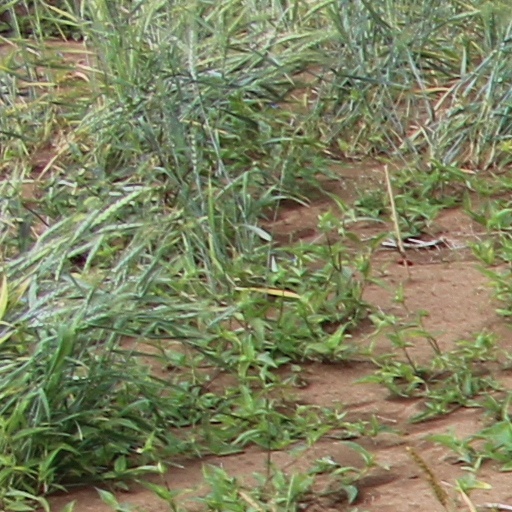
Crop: wheat